West 8

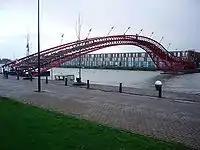
The Borneo Sporenburg Bridge designed by West 8.

West 8 is an urban planning and landscape architecture firm founded by Adriaan Geuze and Paul van Beek in Rotterdam, Netherlands in 1987. It is known for its contemporary designs and innovative solutions to urban planning problems using lighting, metal structures, and color. Van Beek is no longer part of the firm.